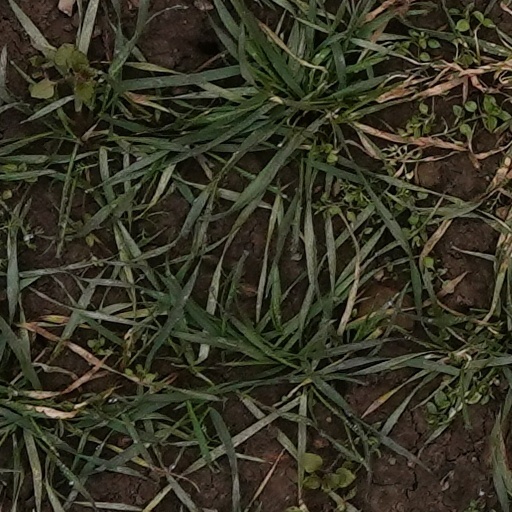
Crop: wheat